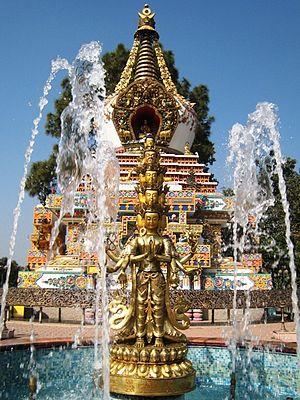
Le monastère de Kopan est un monastère du Bouddhisme tibétain situé près de Bodnath, à la périphérie de Katmandou, au Népal. Il appartient à la Fondation pour la préservation de la tradition du Mahayana, un réseau international de centre de dharma Gelugpa, et a servi autrefois de siège principal.